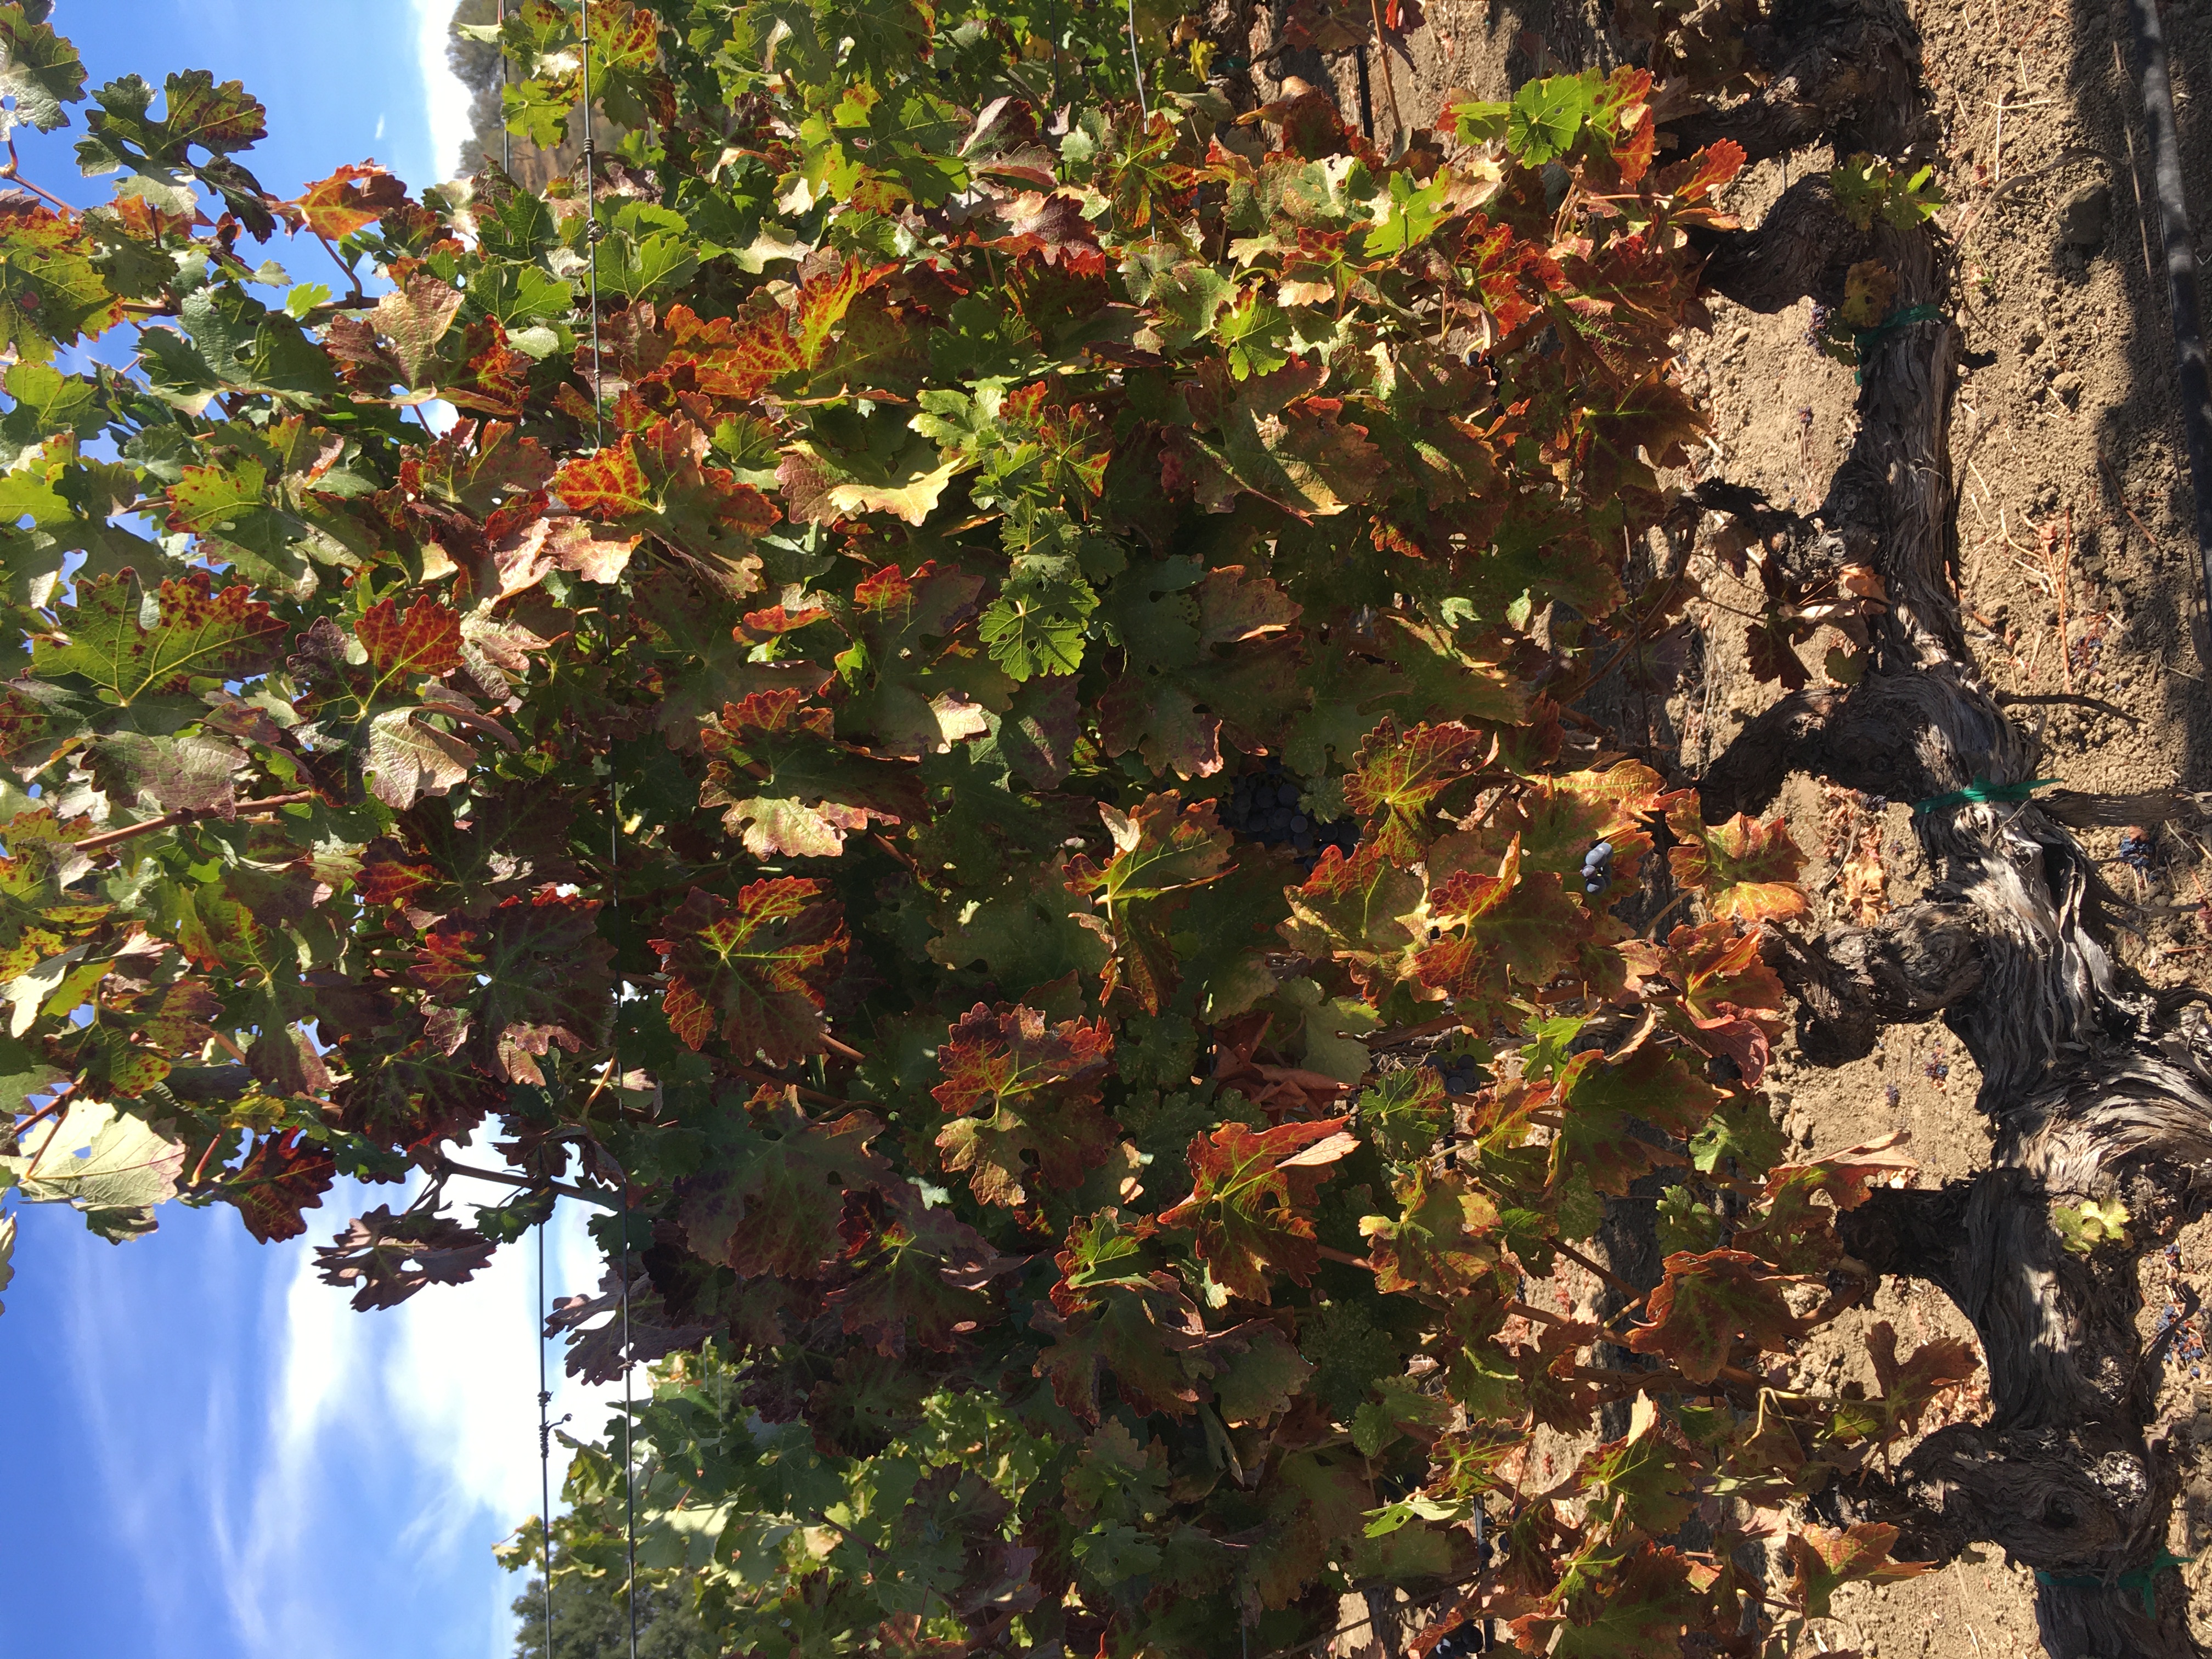
Label: Leafroll 3